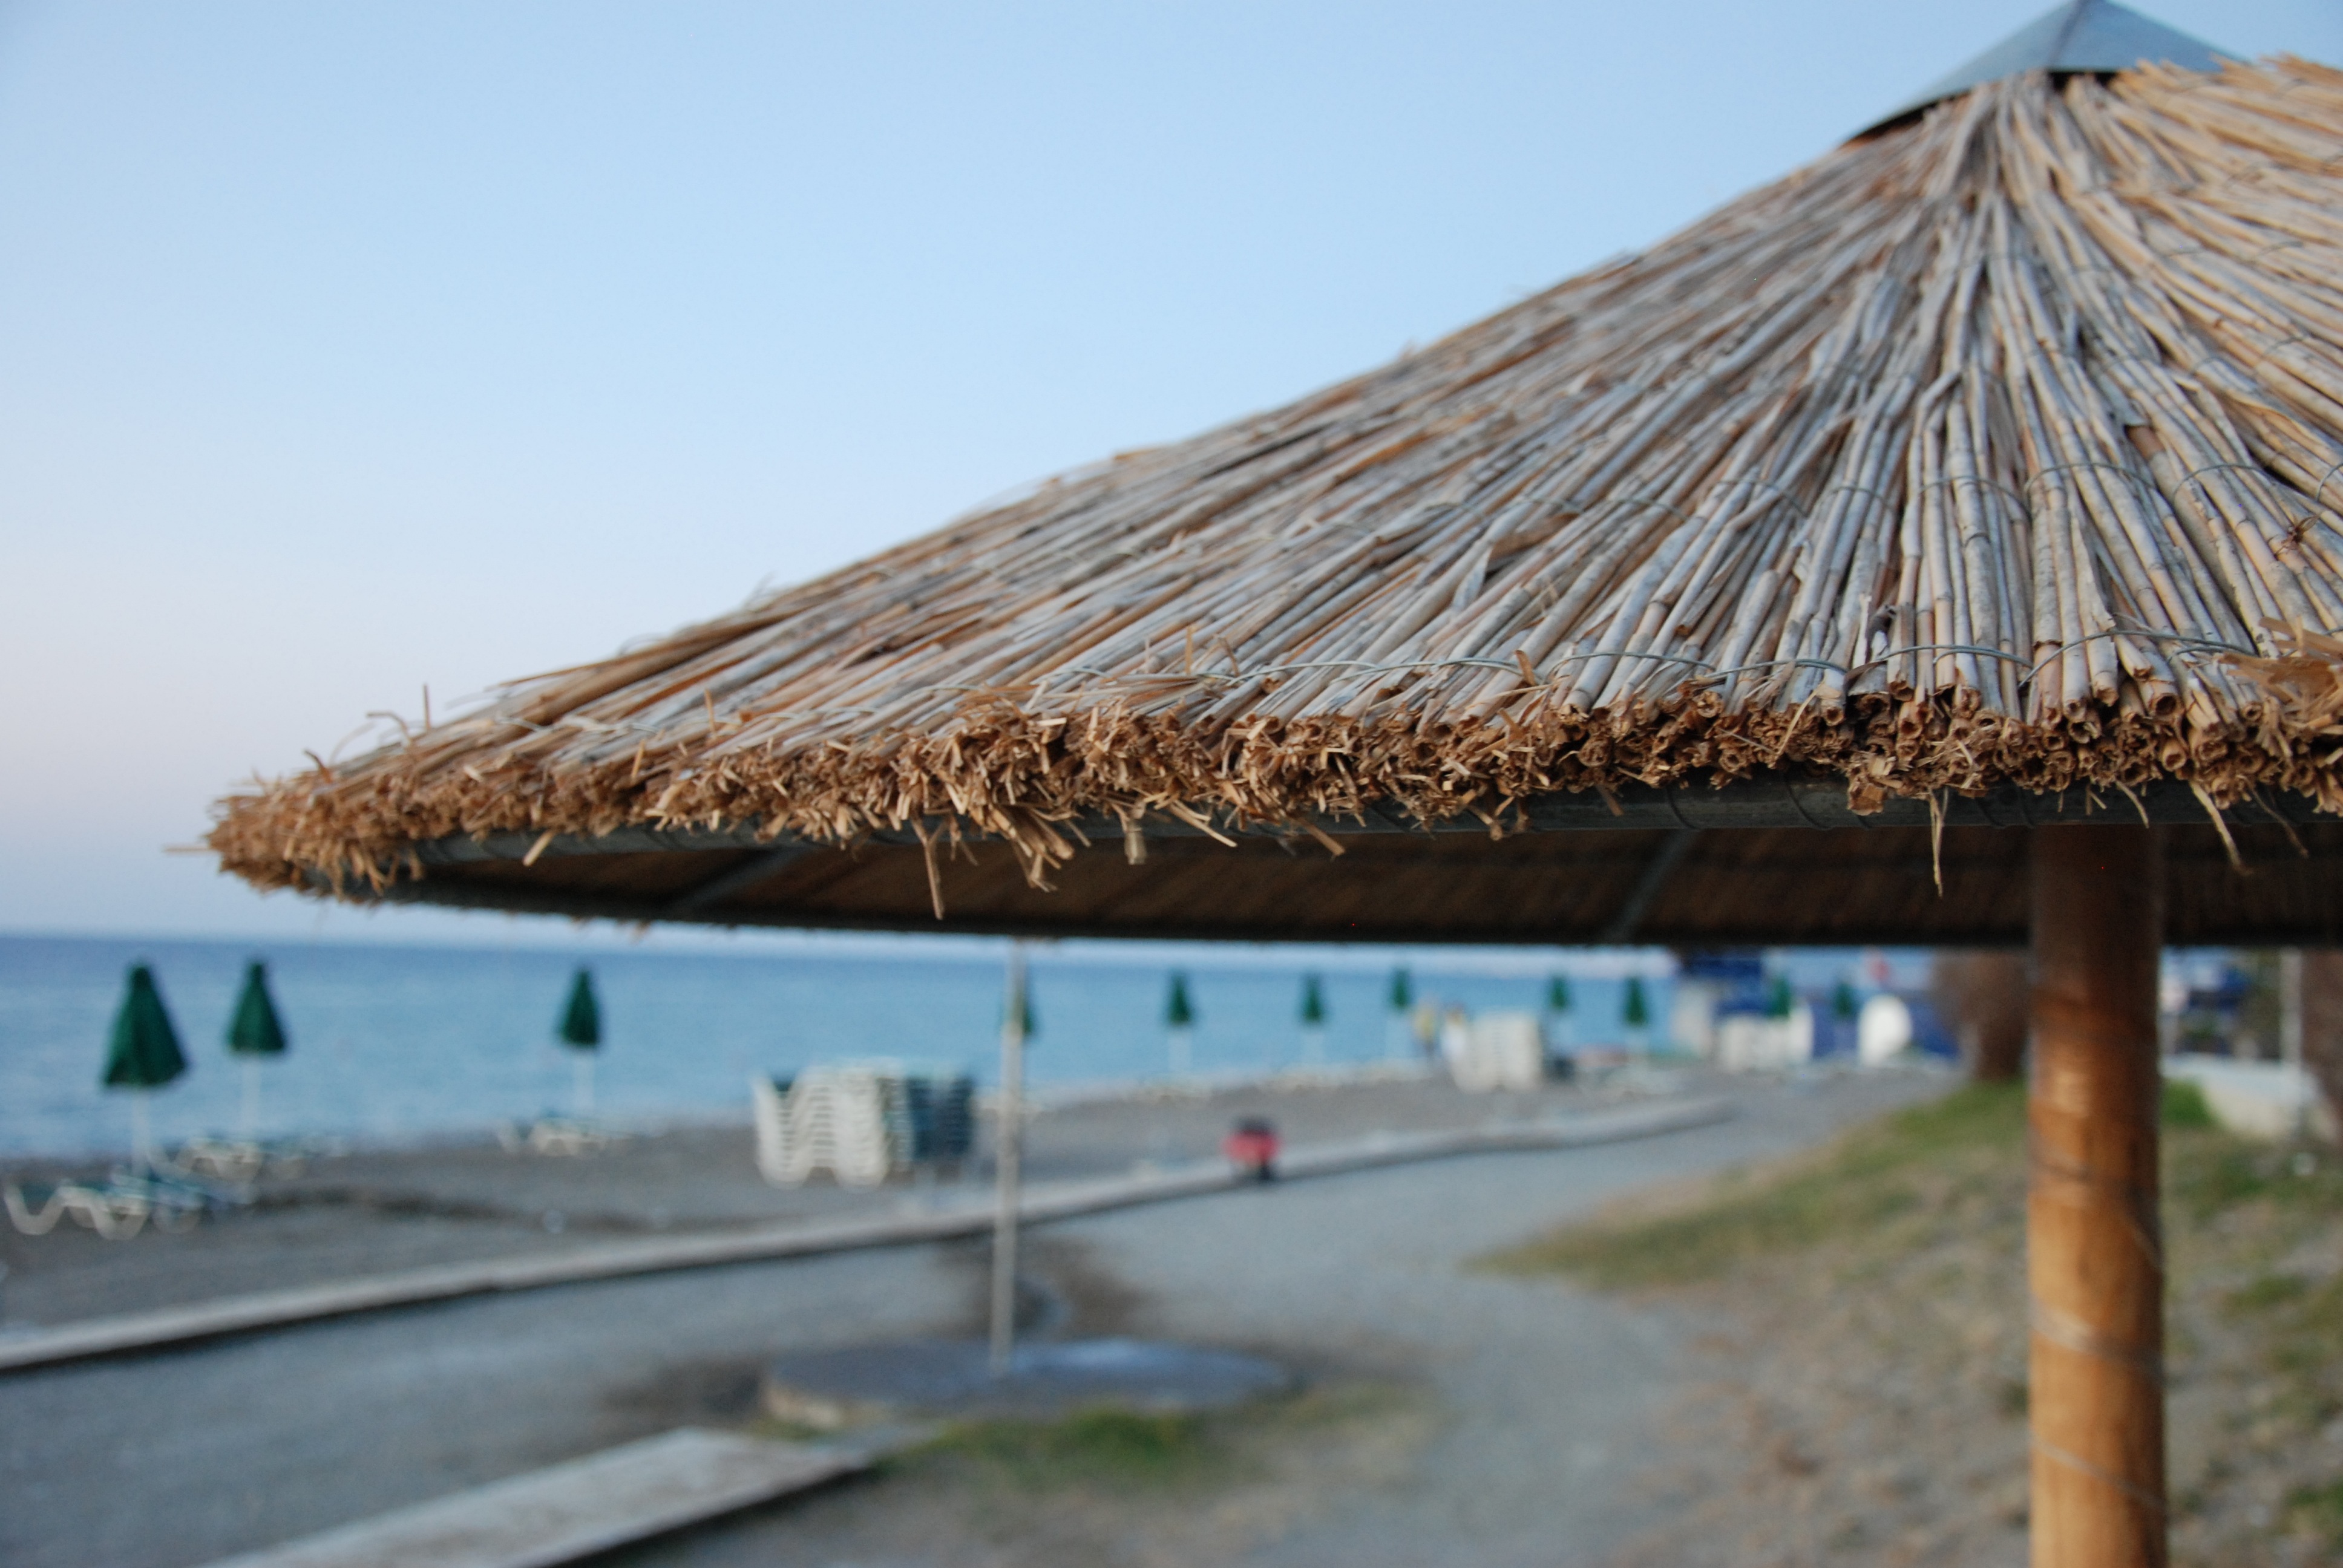
beach, sea, coast, water, sand, holidays, greece, rhodes